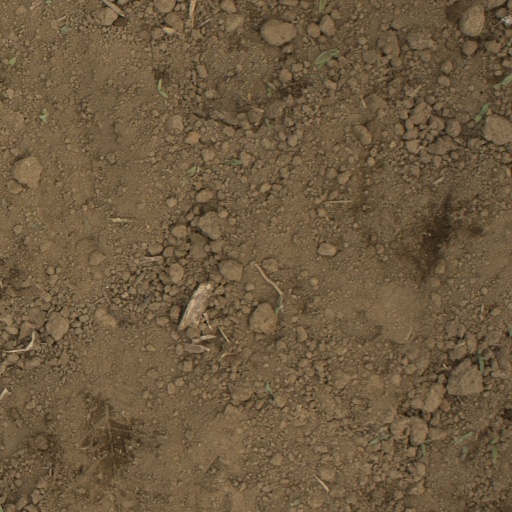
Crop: Jerusalem artichoke